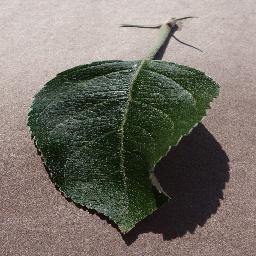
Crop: apple
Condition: healthy